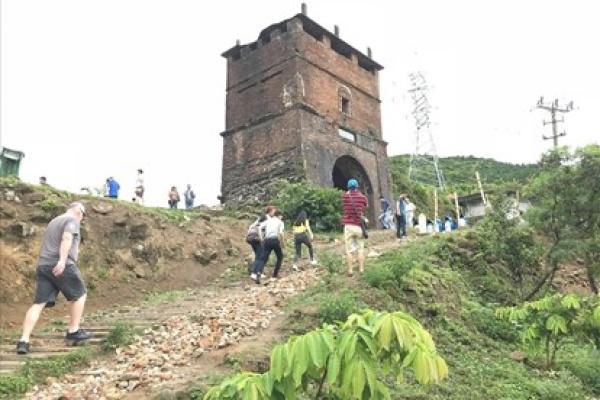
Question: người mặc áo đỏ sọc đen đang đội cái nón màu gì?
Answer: người mặc áo đỏ sọc đen đang đội cái nón màu xanh dương